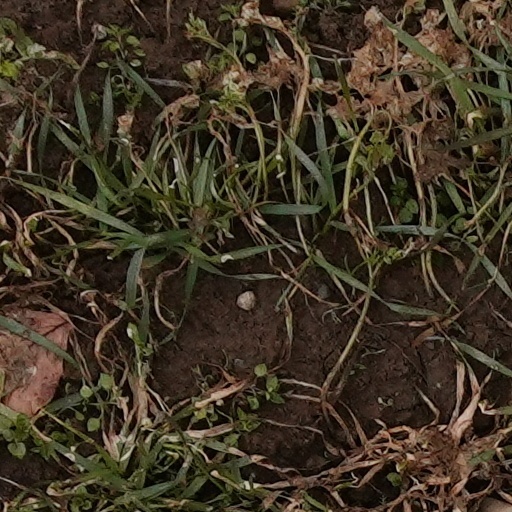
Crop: wheat